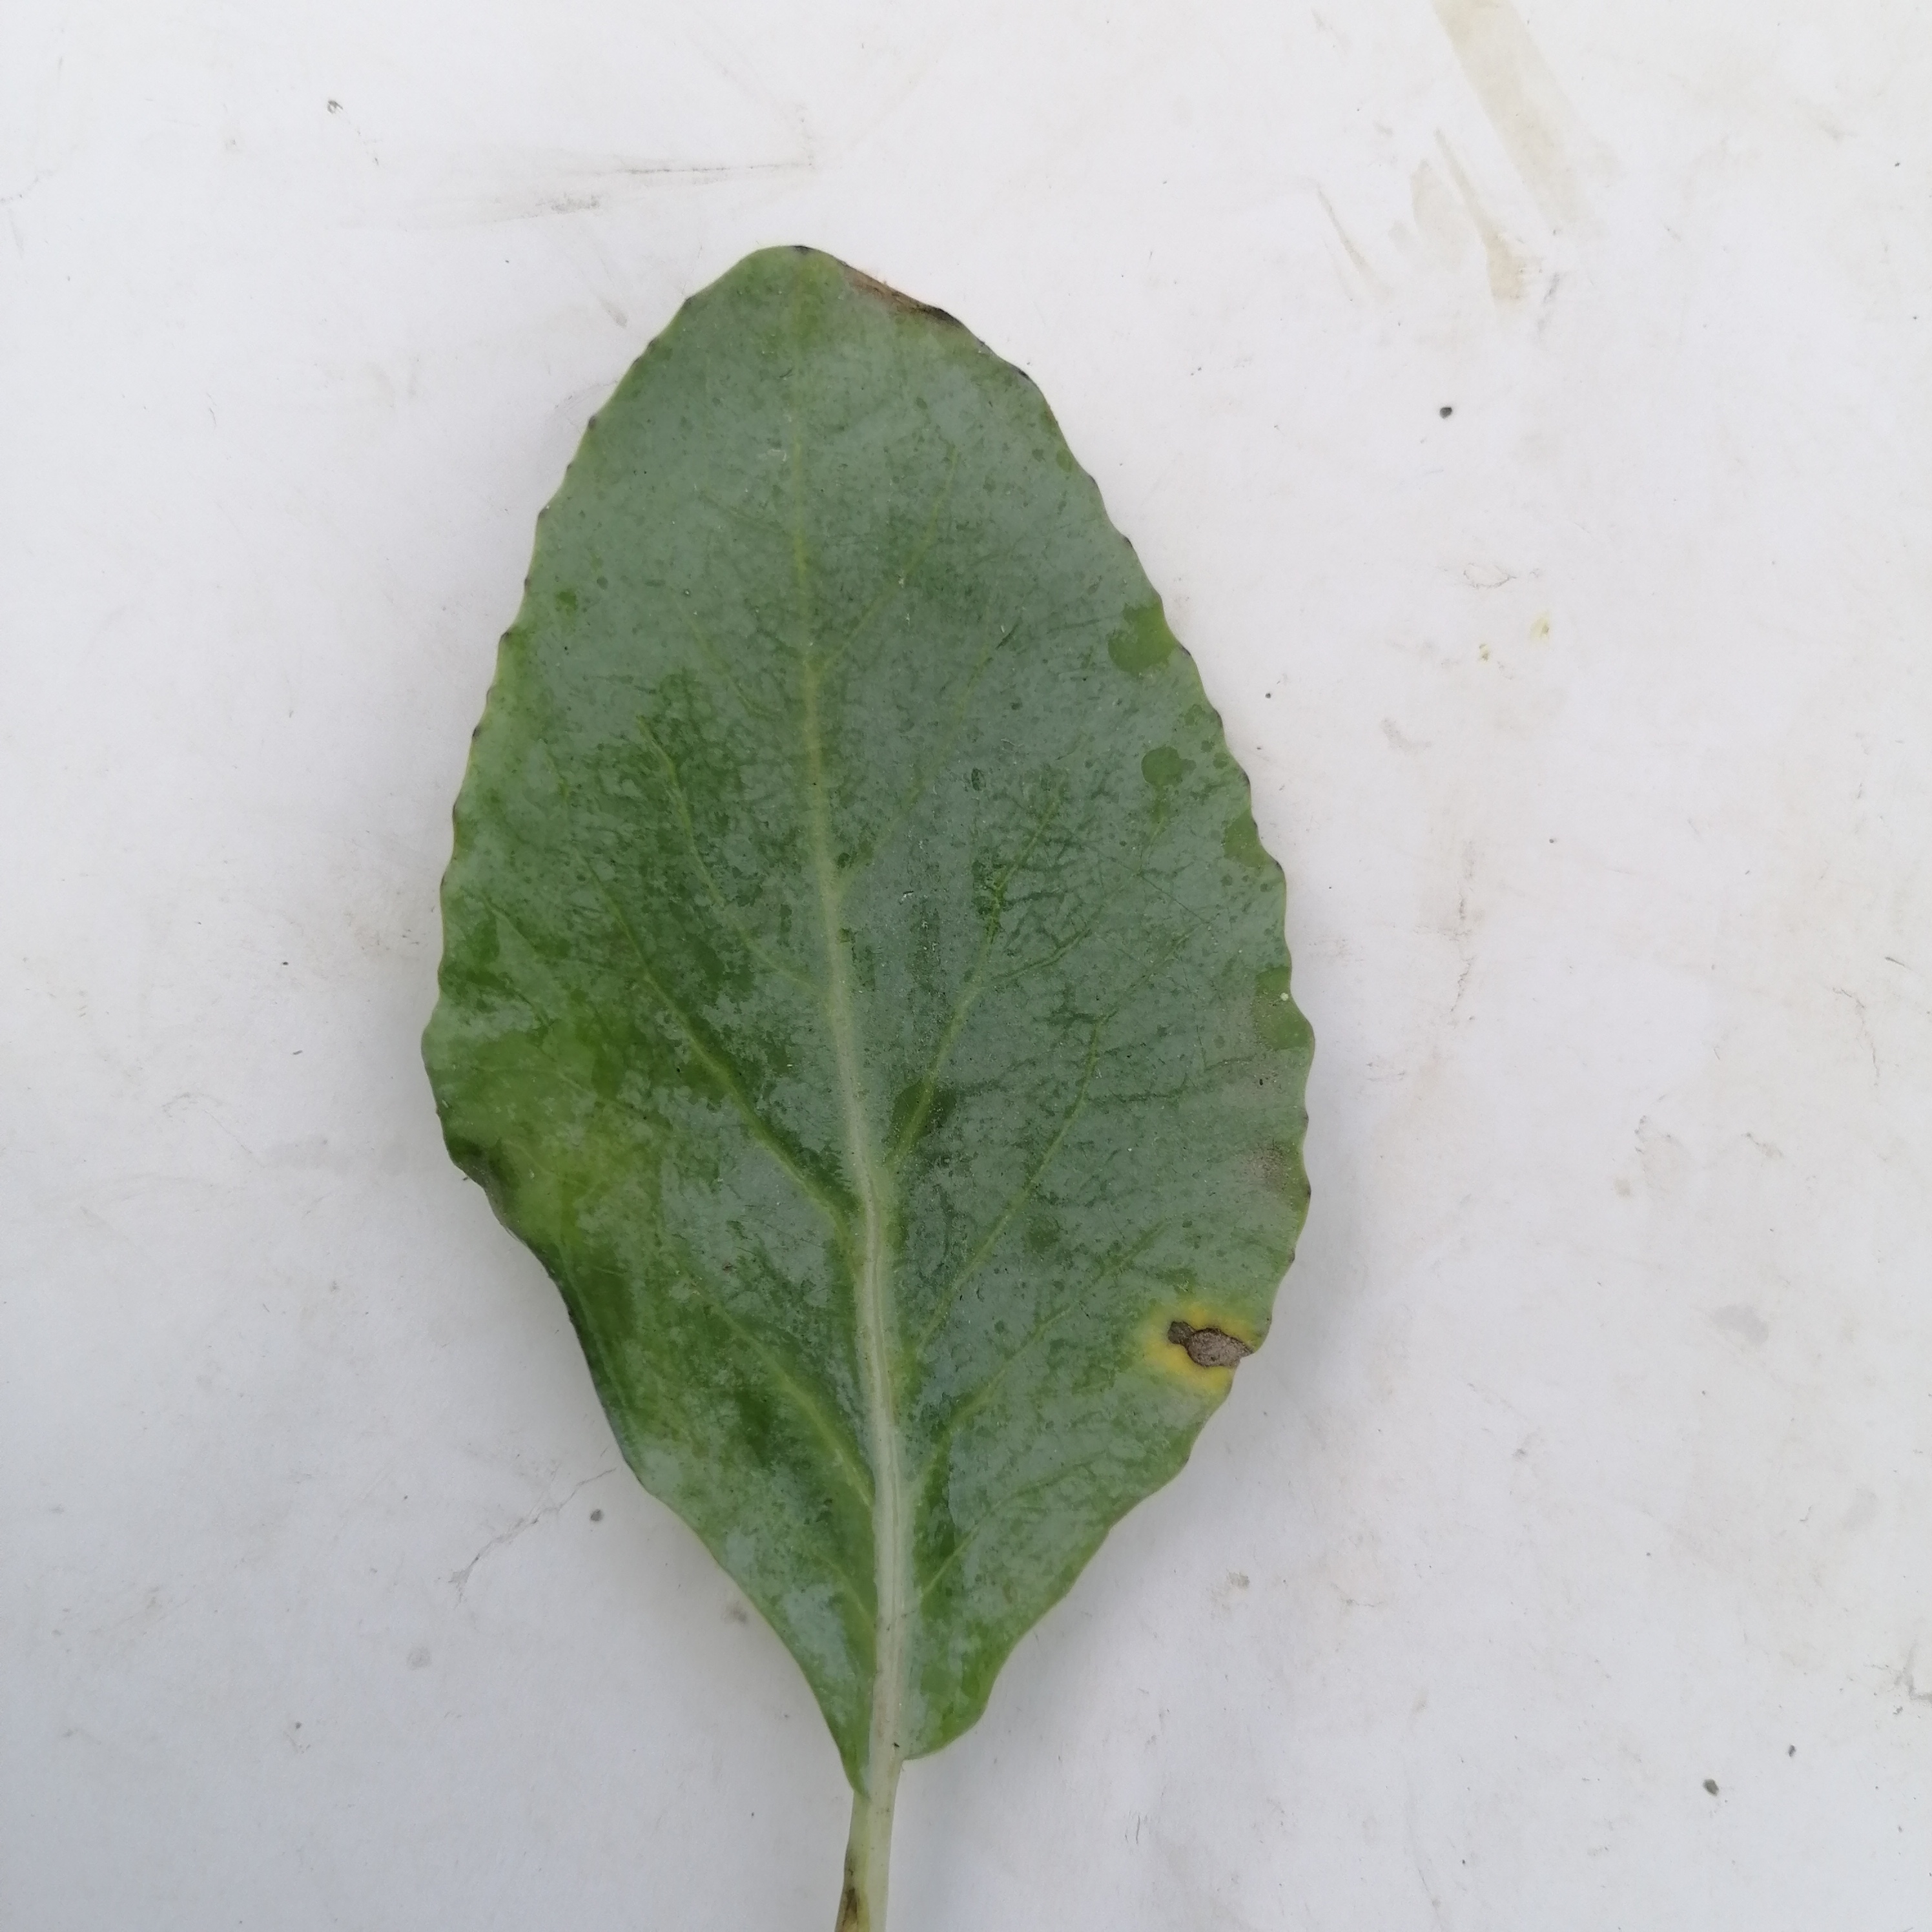
Label: Black Rot